Jurate Kazickas

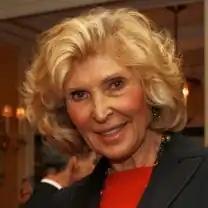
Kazickas in 2013

Jūratė Kristina Kazickas-Altman (born February 18, 1943) is a retired American journalist and campaigner for refugee rights. She was born in Lithuania during World War II, and her family fled ahead of the 1944 Soviet re-occupation. After graduating from Trinity Washington University, Kazickas worked as a volunteer teacher in Kenya with the Consolata Missionaries. She met some US soldiers on leave from the Vietnam War while traveling in Asia and decided to report from the conflict. Kazickas reported from the front lines for about a year before being wounded by artillery fire at the Battle of Khe Sanh and returning to the US.